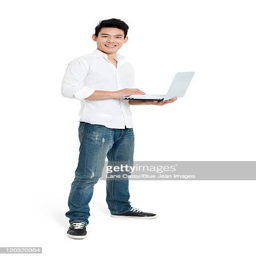
portrait of a young man using laptop